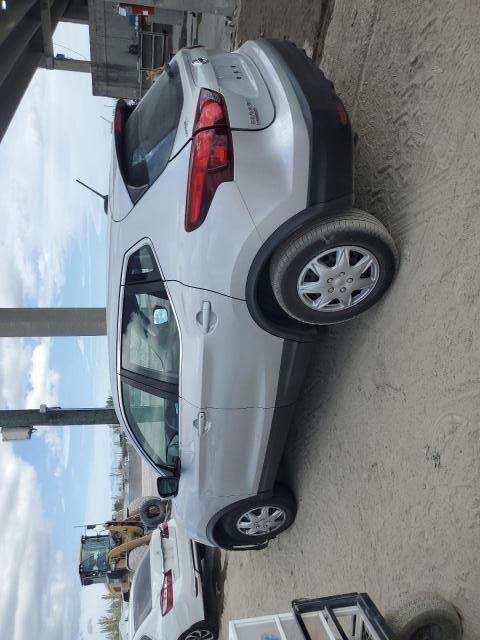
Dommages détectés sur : porte avant gauche, porte arrière gauche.
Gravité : mineur